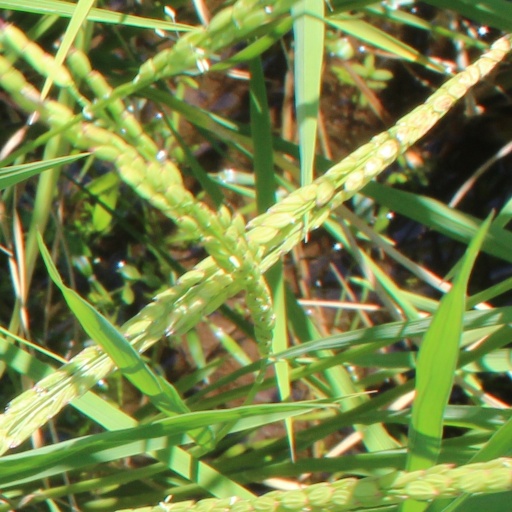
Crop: rice